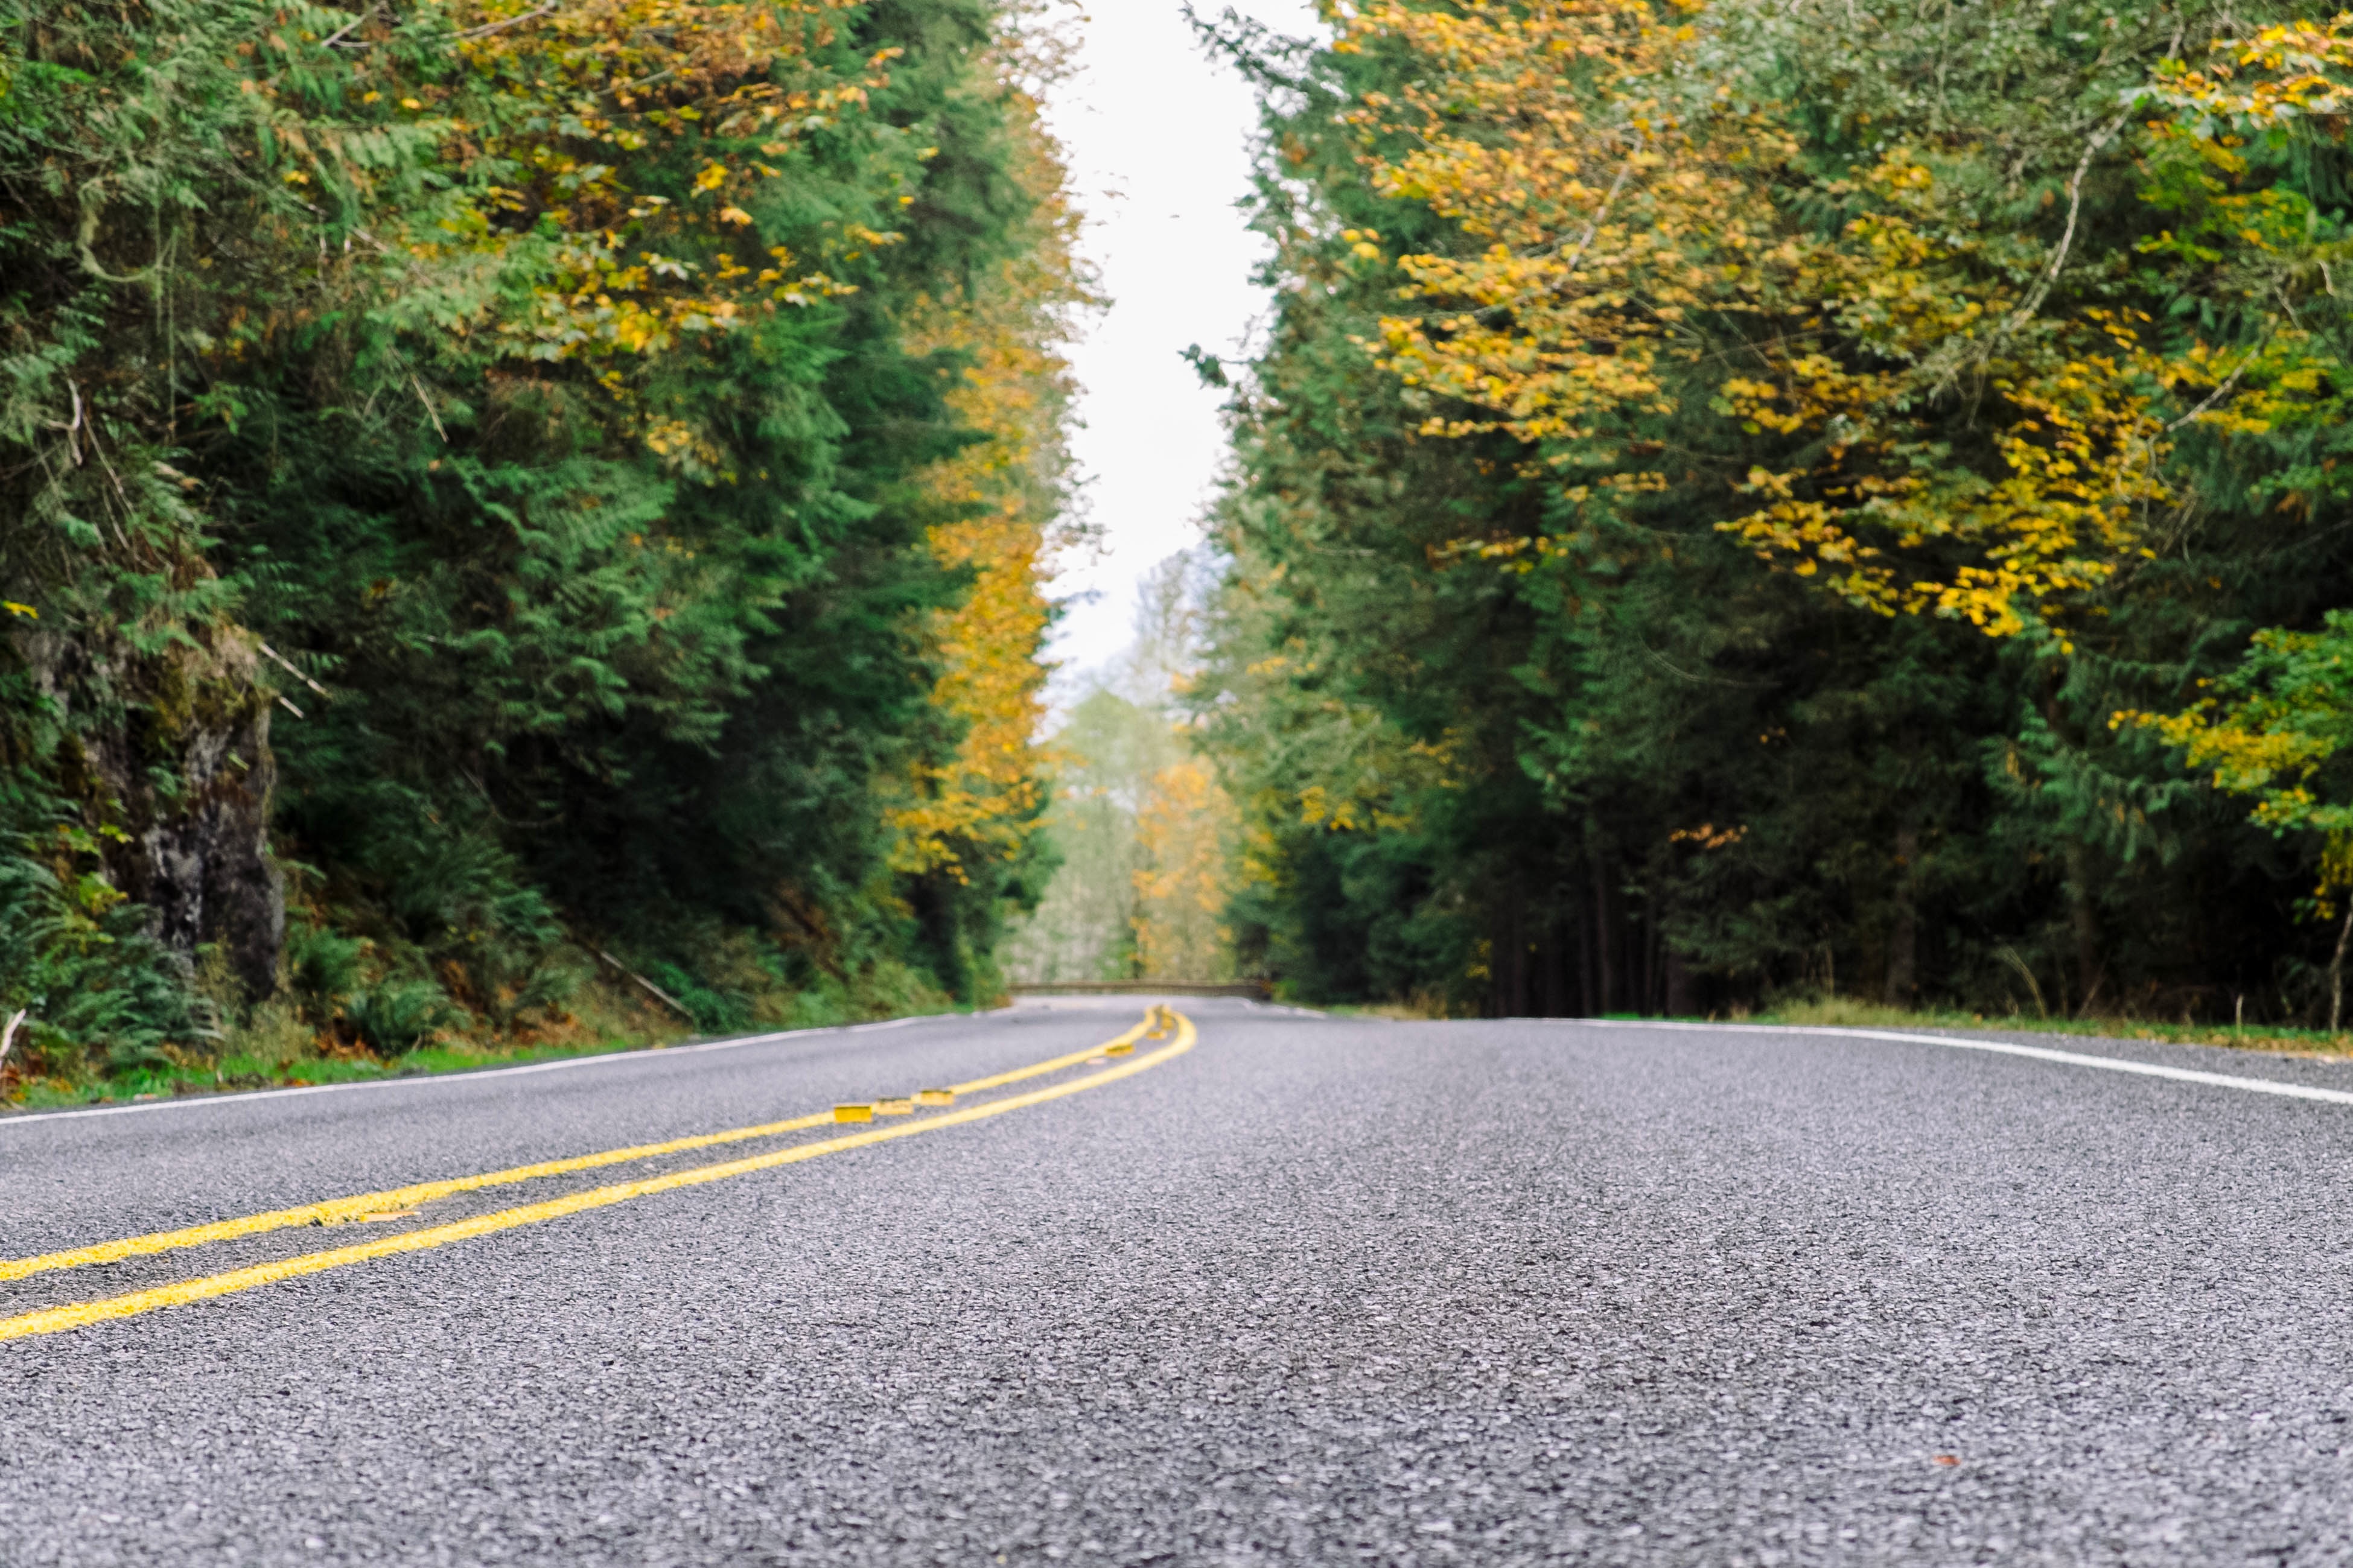
tree, road, leaf, highway, asphalt, autumn, lane, season, infrastructure, road surface, woody plant, nonbuilding structure